Bshuma

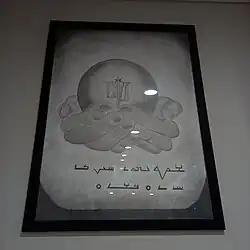
Text of the "bshuma"

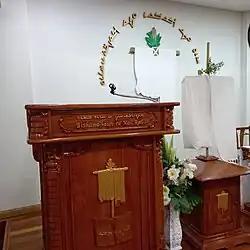
The "bshuma" as seen on a pulpit at Ganzibra Dakhil Mandi in Liverpool, New South Wales, Australia

The "bshuma" written in the Persian alphabet on a Mandaean gravestone in Ahvaz, Iran. On top, the inscription reads.